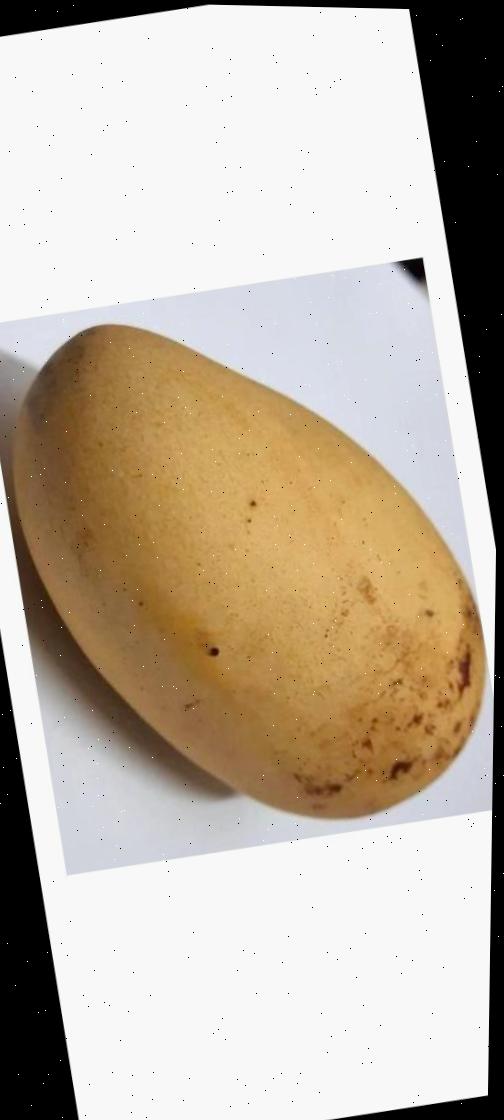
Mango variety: Katimon